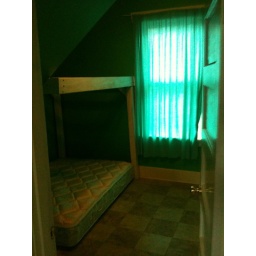
Slanty ceiling weirdo built in bunk bed no closet havin' green tinted hobbit hole. C'est magnifique.